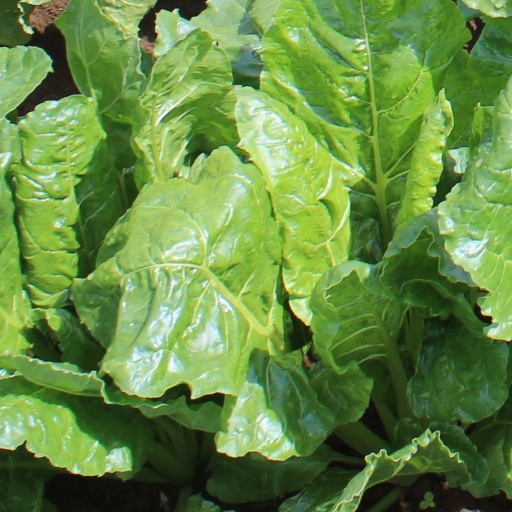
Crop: sugar beet